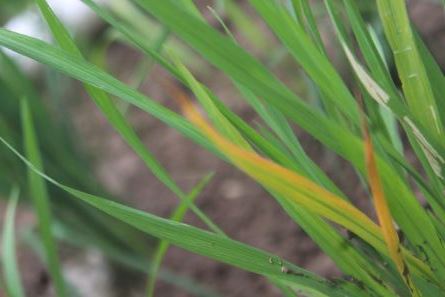
Disease: Tungro